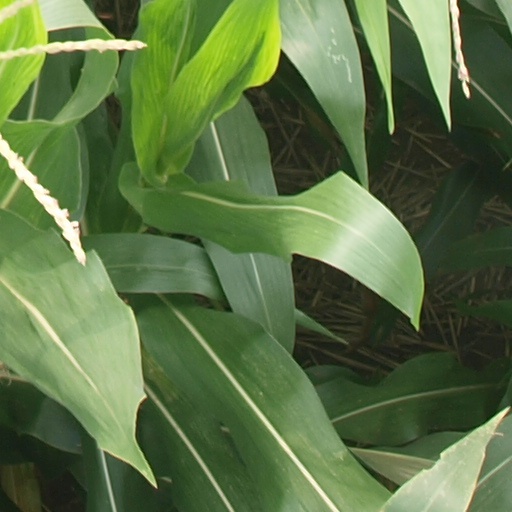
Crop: maize; corn